Harry Potter: Wizards Unite

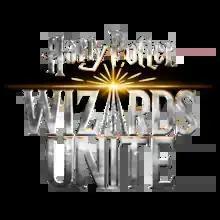

Harry Potter: Wizards Unite was an augmented reality (AR) mobile game developed by Niantic and WB Games San Francisco, and published by Niantic, under license from Portkey Games. The game is based on the "Harry Potter series" and part of the Wizarding World media franchise, created by J. K. Rowling. "Wizards Unite" begins as the player creates their avatar and starts their journey at the player's real world location. The player character engages with the world by casting spells, discovering artefacts and facing known characters and beasts of the Wizarding World universe.